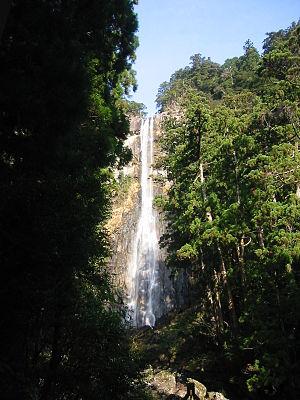
La chute d'eau de Nachi, ou plus familièrement Ichi no taki, est une des plus imposantes cascades du Japon, ainsi qu’un lieu sacré du shinto et du bouddhisme. Elle est située sur la commune de Nachikatsuura dans la préfecture de Wakayama, péninsule de Kii, sur la Nachi-gawa.